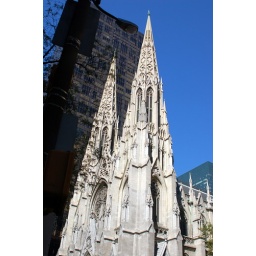
Different view on landscape - tall office building against gothic building just off 5th Ave